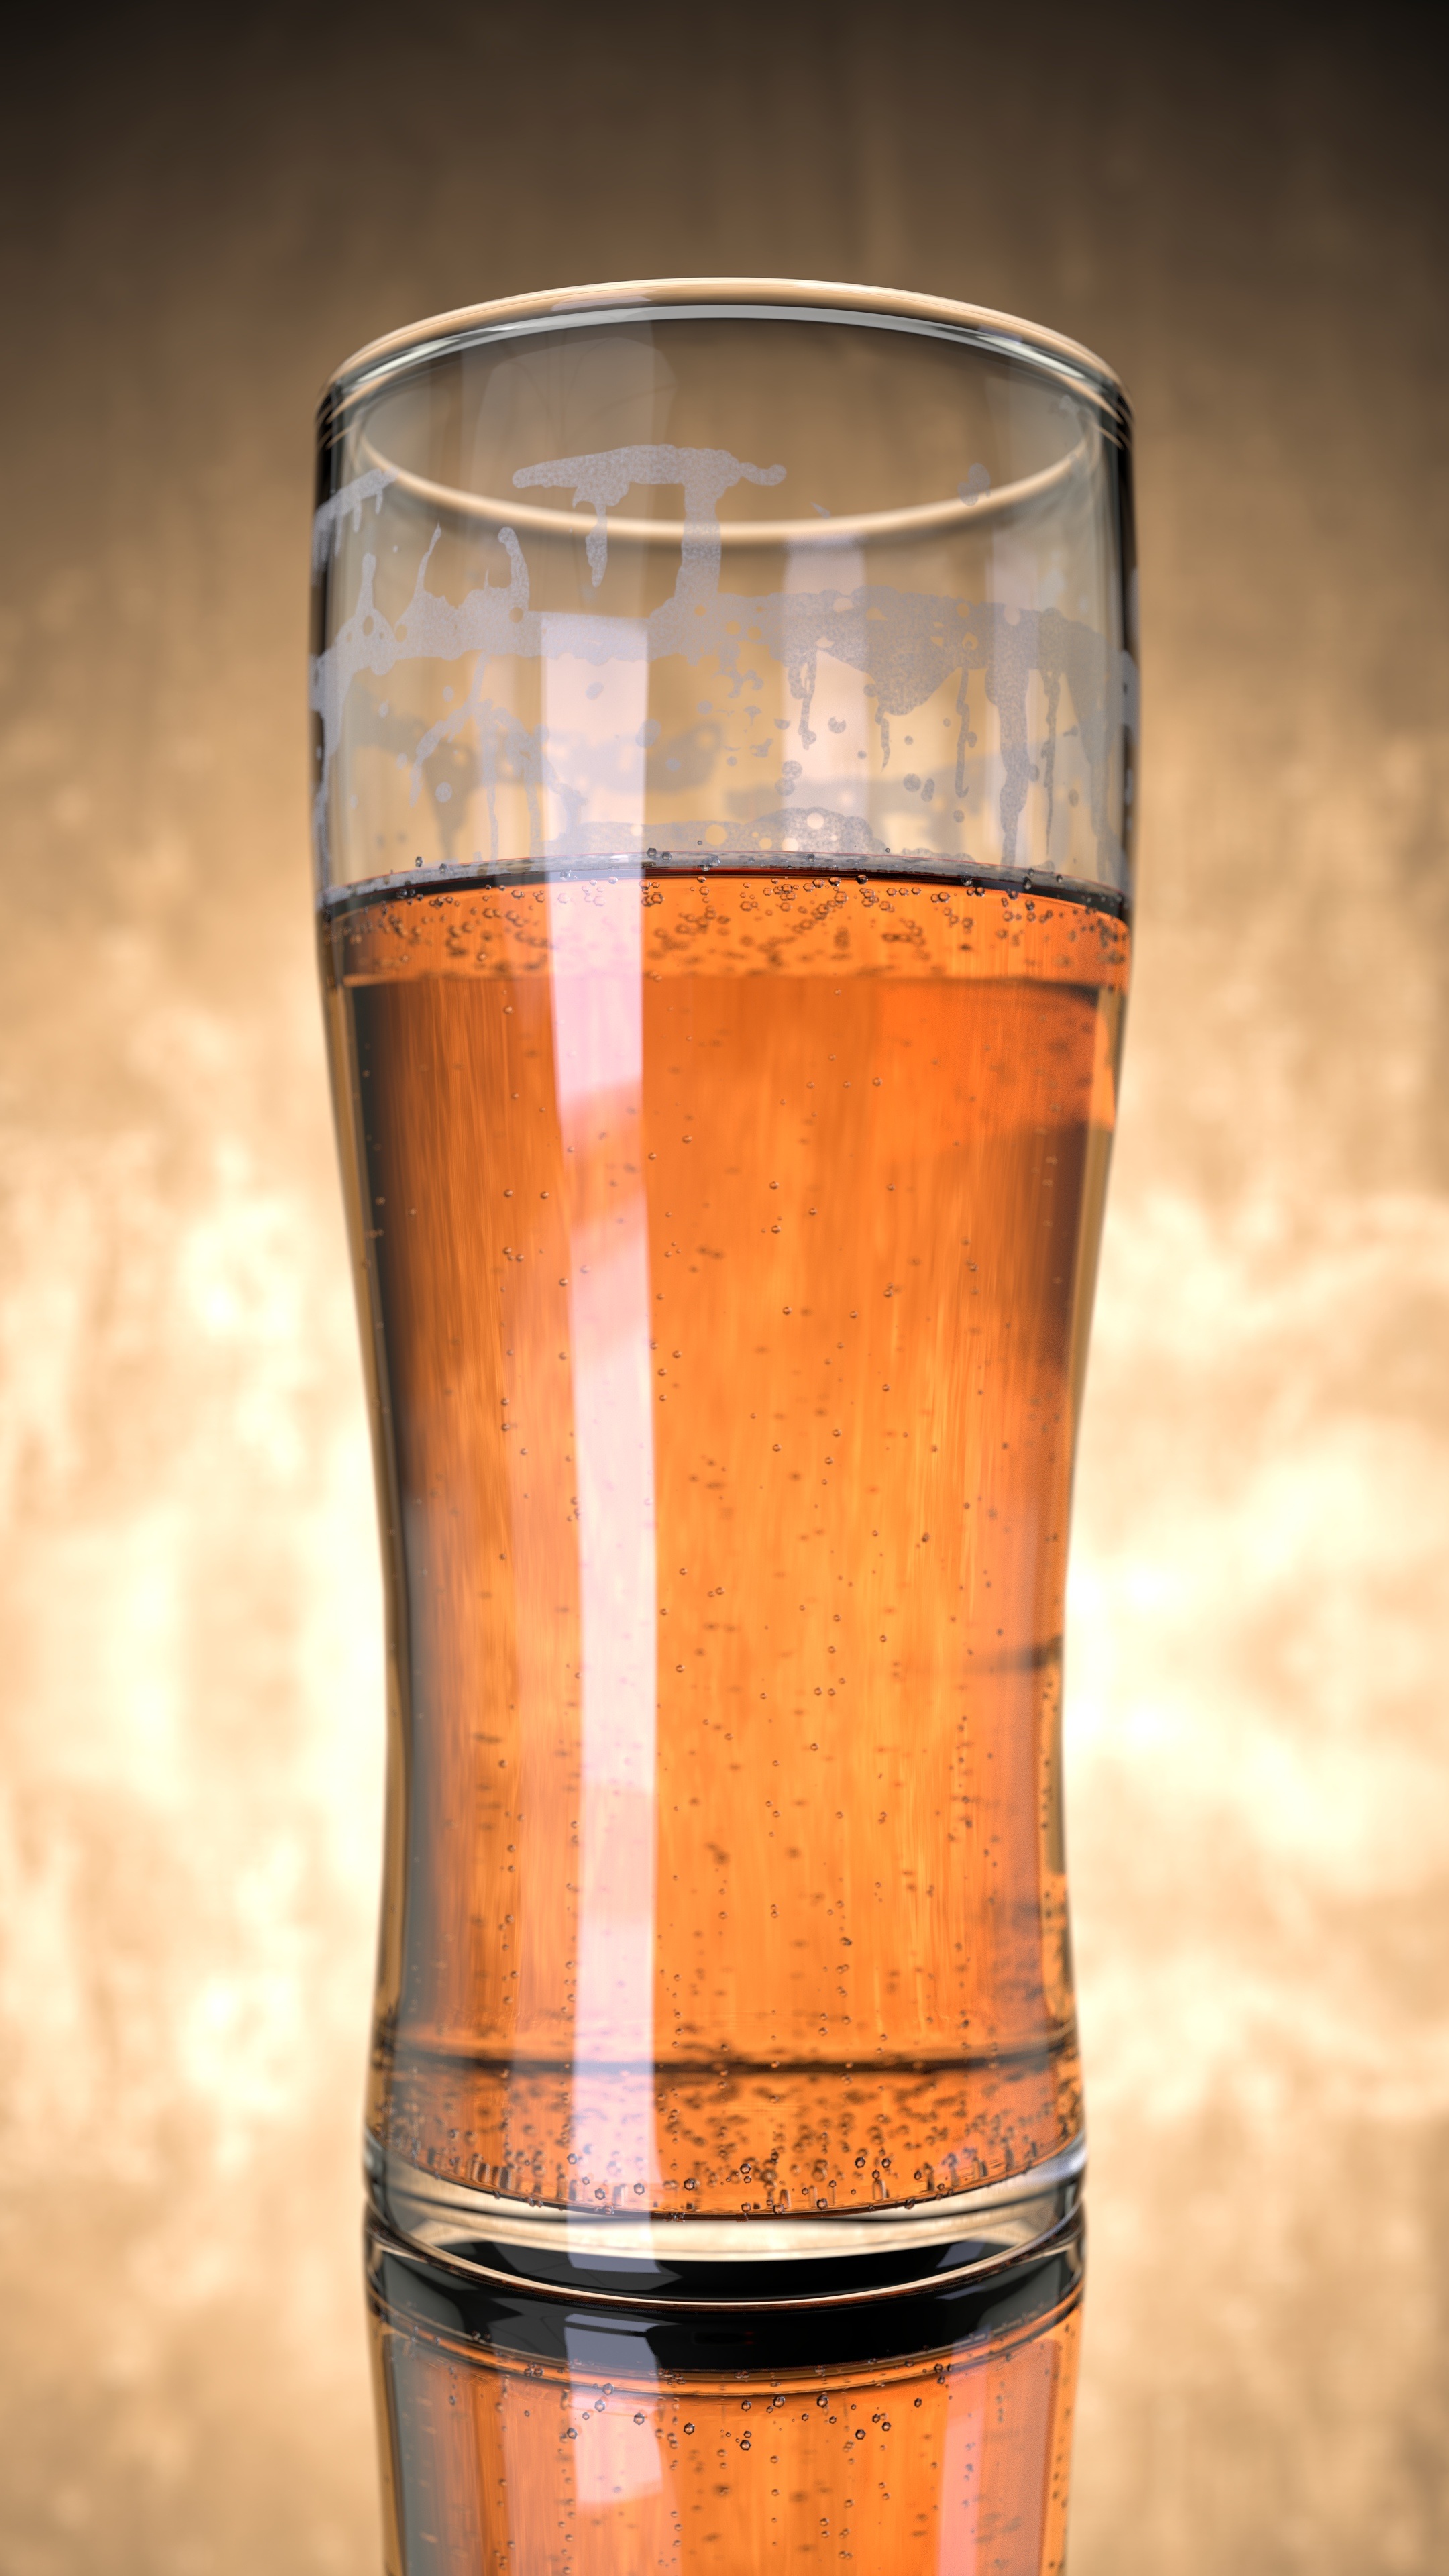
glass, drink, bottle, mug, beer, alcohol, lager, refreshment, thirst, beer bottle, oktoberfest, stout, ale, alcoholic beverage, beer glass, man made object, distilled beverage, pint us, pint glass, drinkware